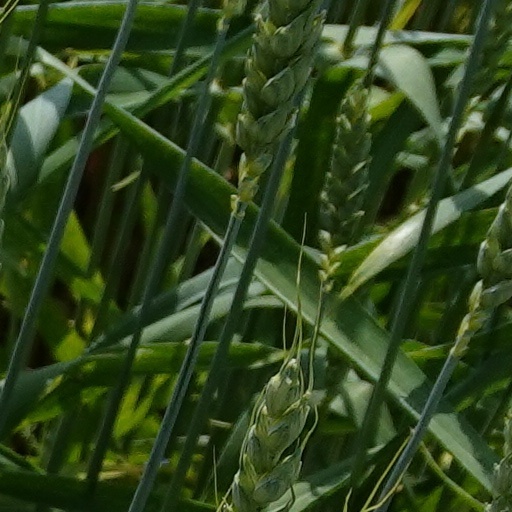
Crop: wheat